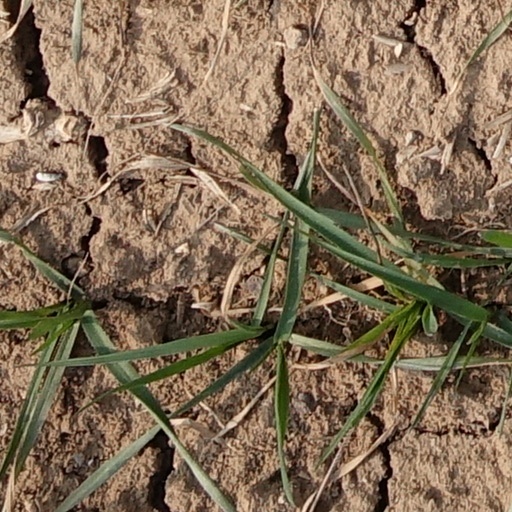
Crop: wheat